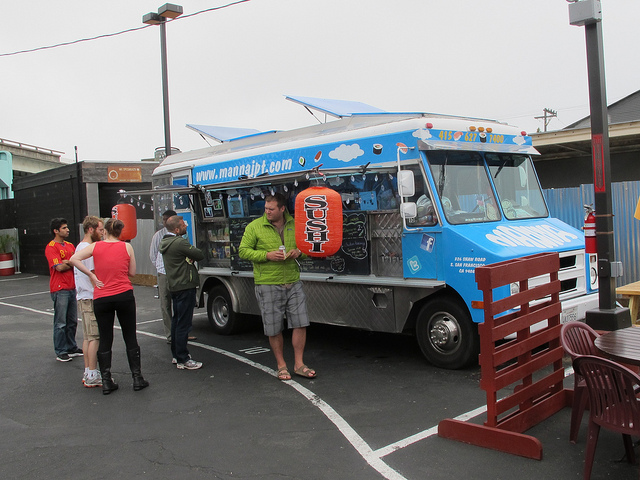
A man standing outside of a food truck in a parking.

a blue and white food truck and some people standing around

people standing in line for food from a sushi food truck

a line of people waiting at a food truck.

A sushi food truck with hungry patrons waiting in line